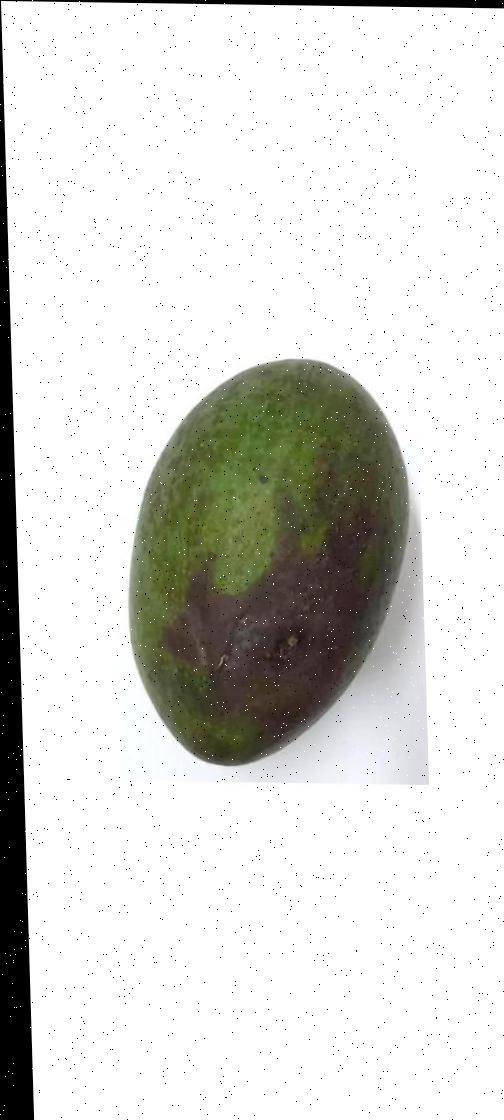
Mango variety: Ashshina Zhinuk